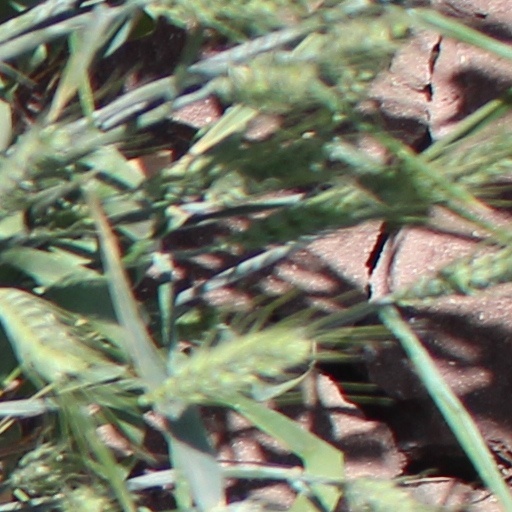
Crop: wheat